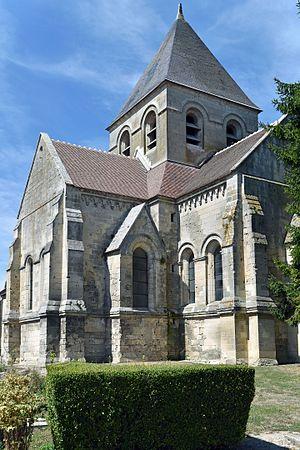
Eglise de Bazoches-sur-Vesles, Aisne France This building is indexed in the Base Mérimée, a database of architectural heritage maintained by the French Ministry of Culture,
L'église Saint-Pierre est une église située à Bazoches-sur-Vesles, en France.